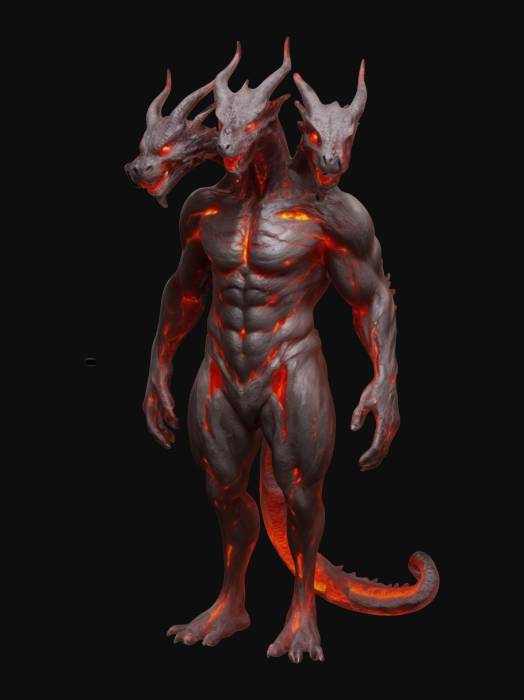
미적 점수 (1~10점): 8